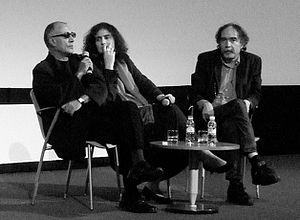
Le Festival du film de Lisbonne et d'Estoril, anciennement connu sous l'appellation Festival du film d'Estoril, est un festival international du film qui se tient en novembre à Estoril, sur la Riviera portugaise.
Paulo Branco, né le 3 juin 1950 à Lisbonne, est un acteur et producteur de cinéma portugais.